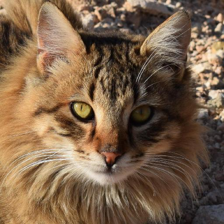
Label: animals